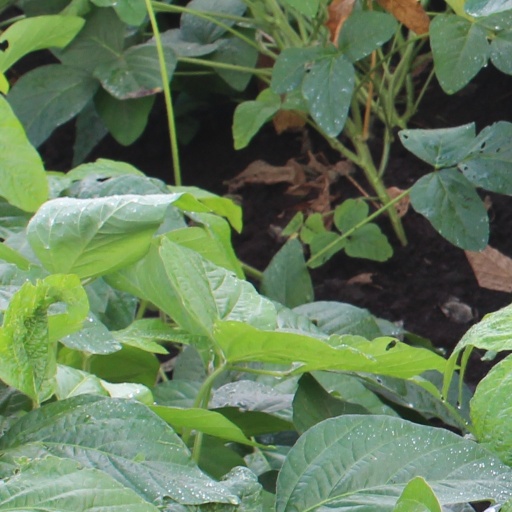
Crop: soybean